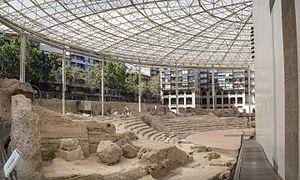
Structure protectrice du théâtre romain de Saragosse (Province de Saragosse, Aragon, Espagne).
Saragosse est une ville espagnole, capitale de la province du même nom et de l'Aragon.
Le théâtre romain de Caesaraugusta est un théâtre de l'époque romaine construit dans la première moitié du Iᵉʳ siècle à Caesaraugusta. Il a une capacité d'environ 6 000 spectateurs et servit de modèle pour le théâtre de Marcellus à Rome. Il est utilisé jusqu'au IIIᵉ siècle, où les matériaux sont réutilisés pour construire des murs et d'autres bâtiments. En 1974, des recherches archéologiques ont mis au jour le théâtre, et aujourd'hui ses vestiges peuvent être visités au Musée du théâtre de Caesaraugusta. Le 8 octobre 2001, il est déclaré bien d'intérêt culturel dans la catégorie monument.